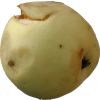
Label: Apple hit 1